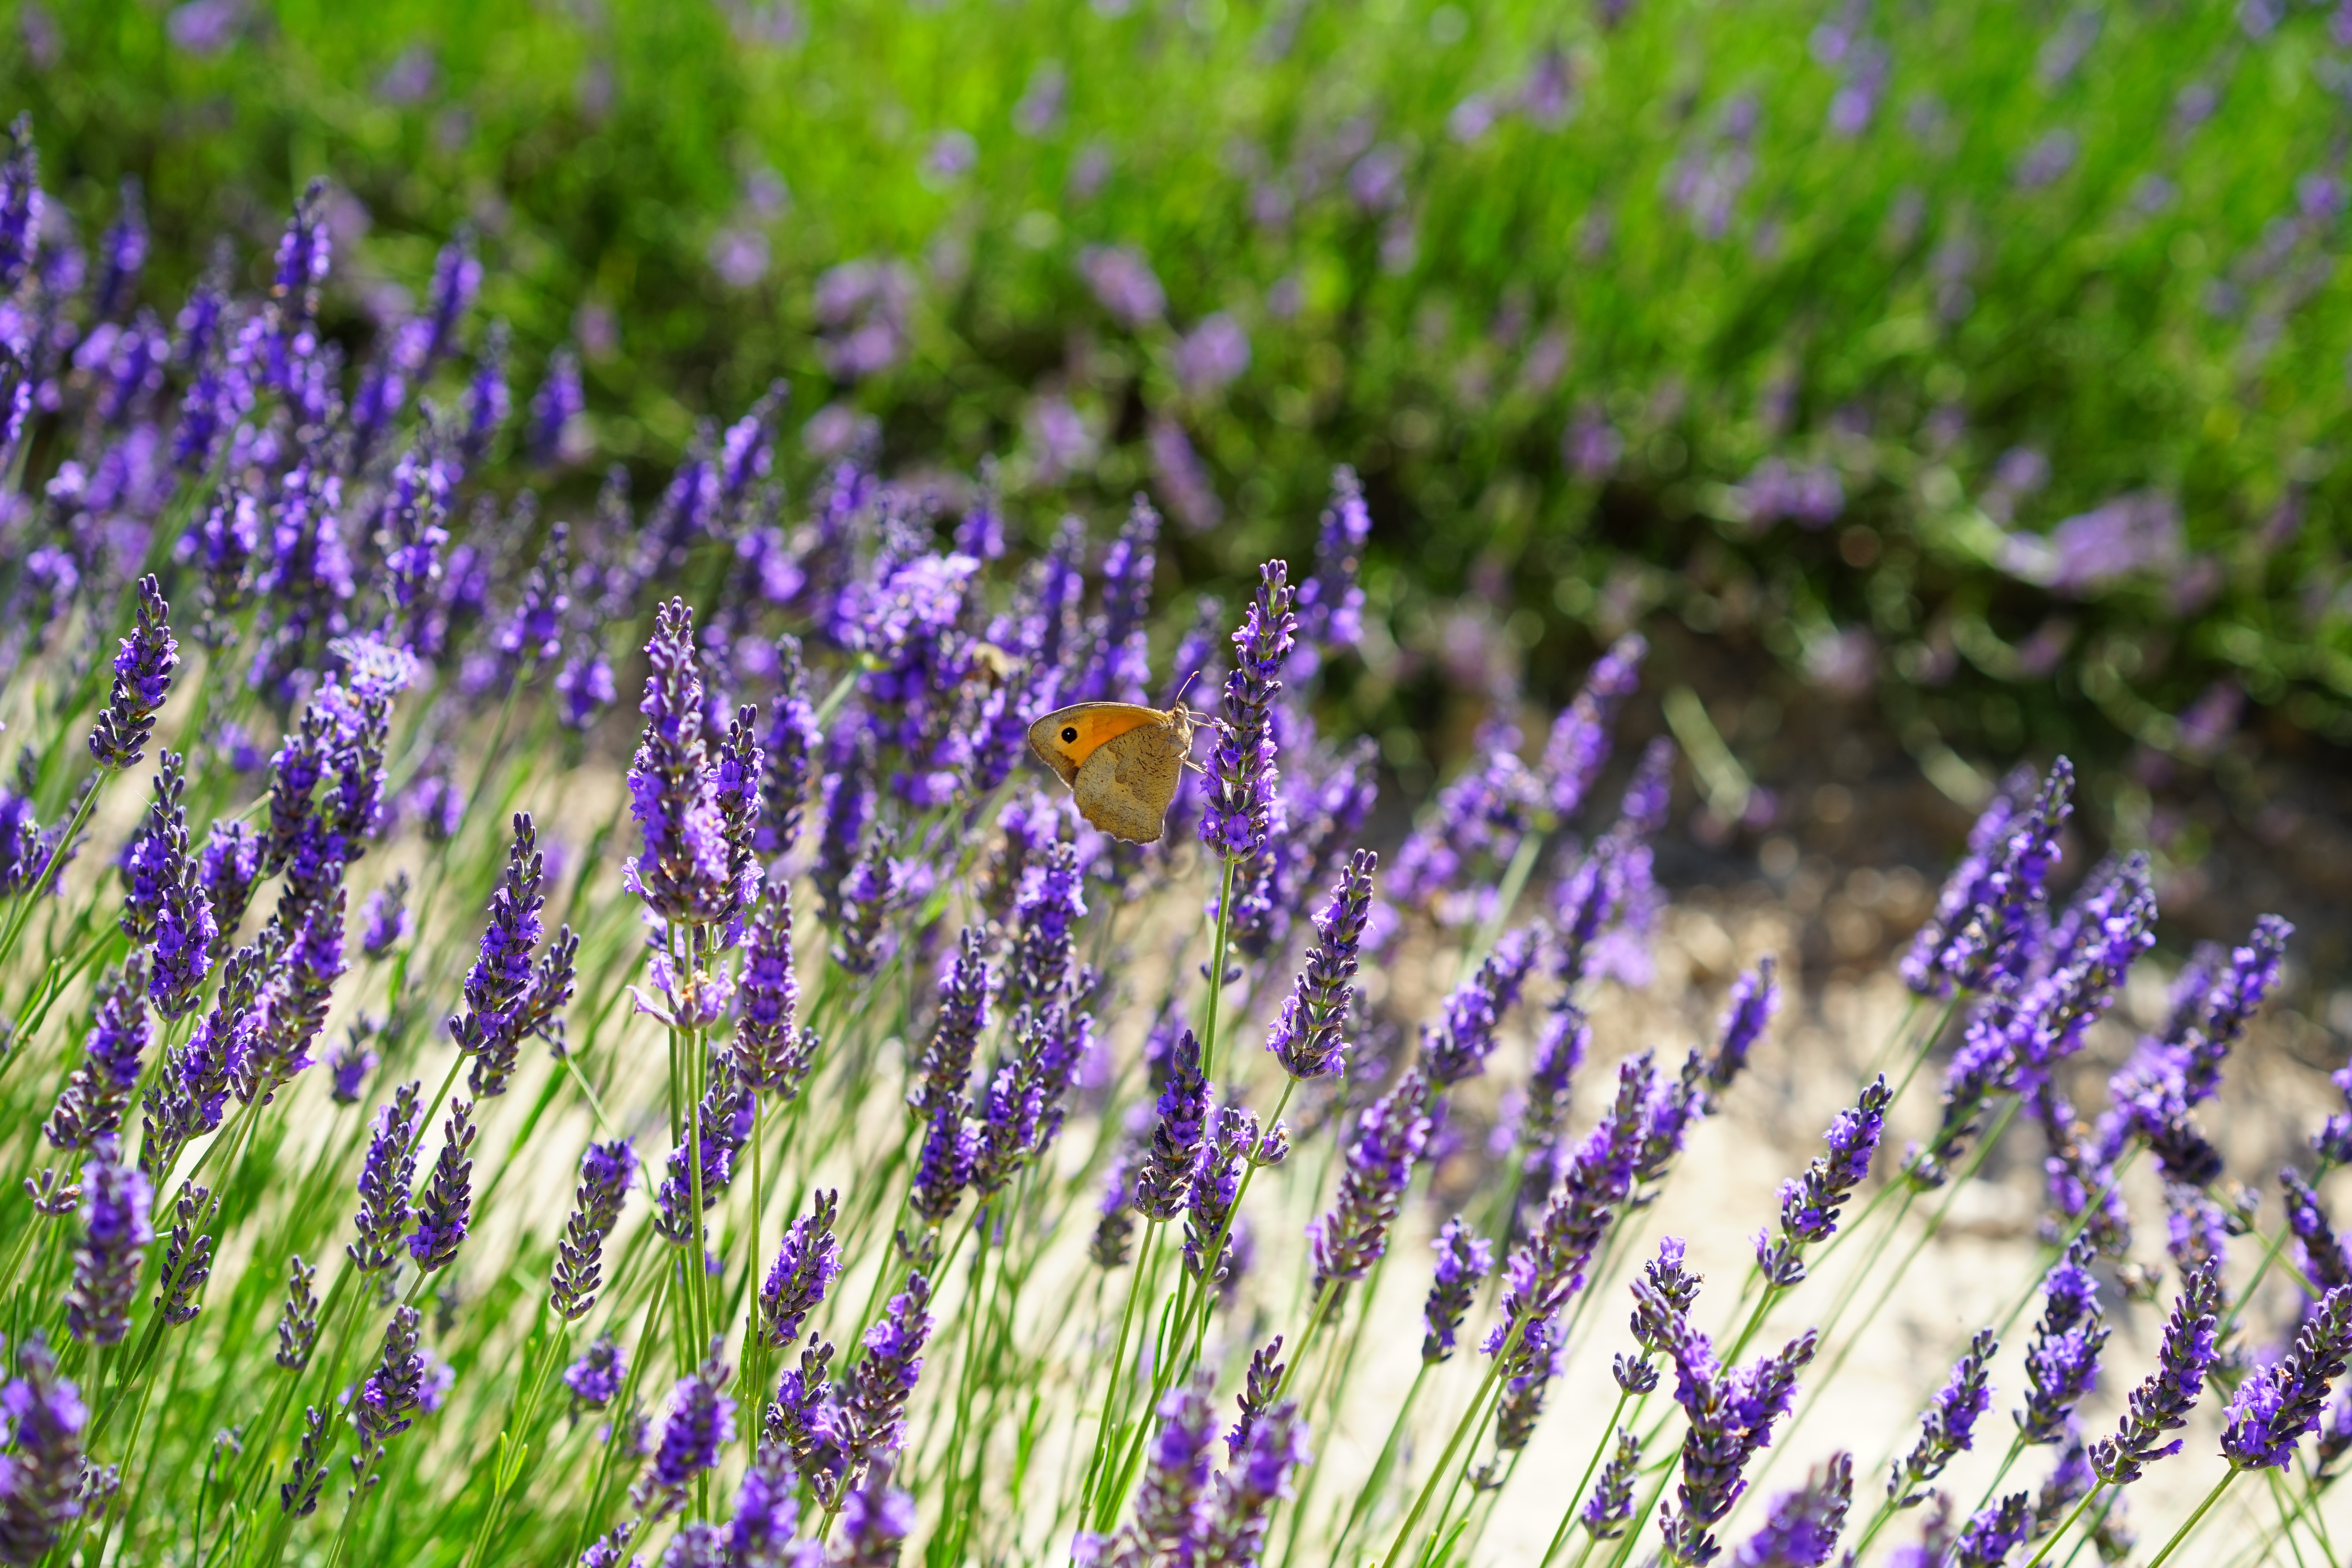
nature, grass, plant, field, meadow, prairie, flower, purple, summer, floral, aroma, green, herb, crop, botany, blue, agriculture, garden, flora, lavender, wildflower, flowers, wild plant, french, bed, grassland, petals, decorative, violet, lavender field, provence, fragrant, herbs, flowering, flower meadow, fragrance, aromatic, medicinal plant, macro photography, inflorescence, summer flowers, garden flowers, cottage garden, flowering plant, lamiaceae, lavender flowers, dunkellia, lavender cultivation, wildblue, true lavender, narrow leaf lavender, lavandula angustifolia, lavandula officinalis, lavandula vera, scented plant, homeopathy, lavender meadow, lavendula, blooming lavender, lilac blue, grass family, land plant, english lavender, french lavender